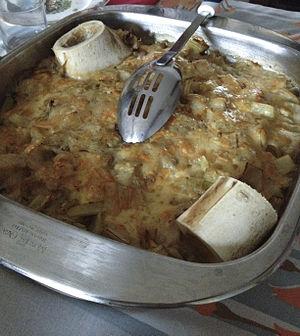
Gratin de cardons à la moelle, plat lyonnais.
Les cardons à la moelle sont une spécialité culinaire de la région lyonnaise à base de cardons et d'os à moelle.